Siberia

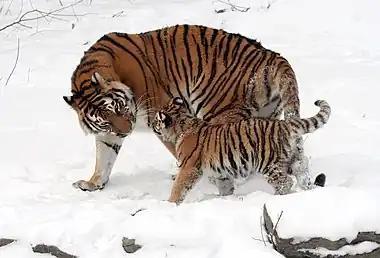
A Siberian tigress and cub

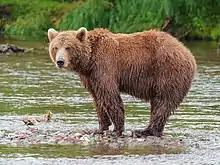
Kamchatka brown bear at Kamchatka Peninsula

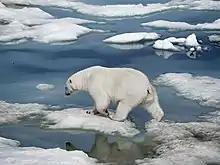
Polar bear on Wrangel Island

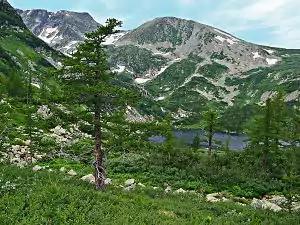
Siberian larch "Larix sibirica" trees in summer. Kuznetsk Alatau Nature Reserve, Kemerovo Oblast

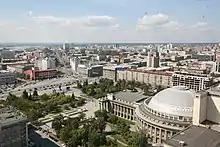
Novosibirsk is the largest city in Siberia

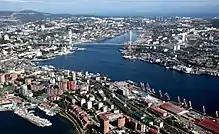
Vladivostok, Primorsky Krai

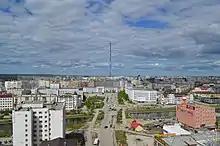
Yakutsk is the capital of the Sakha Republic

The term "Siberia" has both a long history and wide significance, and association. The understanding and association of "Siberia" have gradually changed during the ages. Historically, Siberia was defined as the whole part of Russia and North Kazakhstan to the east of Ural Mountains, including the Russian Far East. According to this definition, Siberia extended eastward from the Ural Mountains to the Pacific coast, and southward from the Arctic Ocean to the border of Central Asia and the national borders of both Mongolia and China.